Union of the Centre (2002)

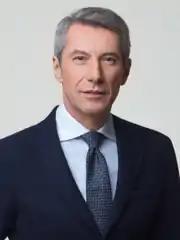
Antonio De Poli

In 2016, Casini did not renew his membership to the party, which was thus deprived of its most recognisable leader. Additionally, while still being part of the government and AP, the UdC chose not to support the "yes" in the 2016 constitutional referendum and to distance from the NCD, rejecting any notion of a joint party. In the run-up of the referendum the party was also abandoned by president D'Alia. After the referendum, which saw a huge defeat of the "yes" side, the UdC left AP altogether, but, other than Casini and D'Alia, the party lost another deputy and, more important, minister Galletti. Antonio De Poli replaced D'Alia as president.